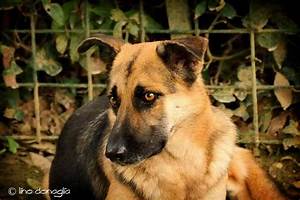
Label: cane